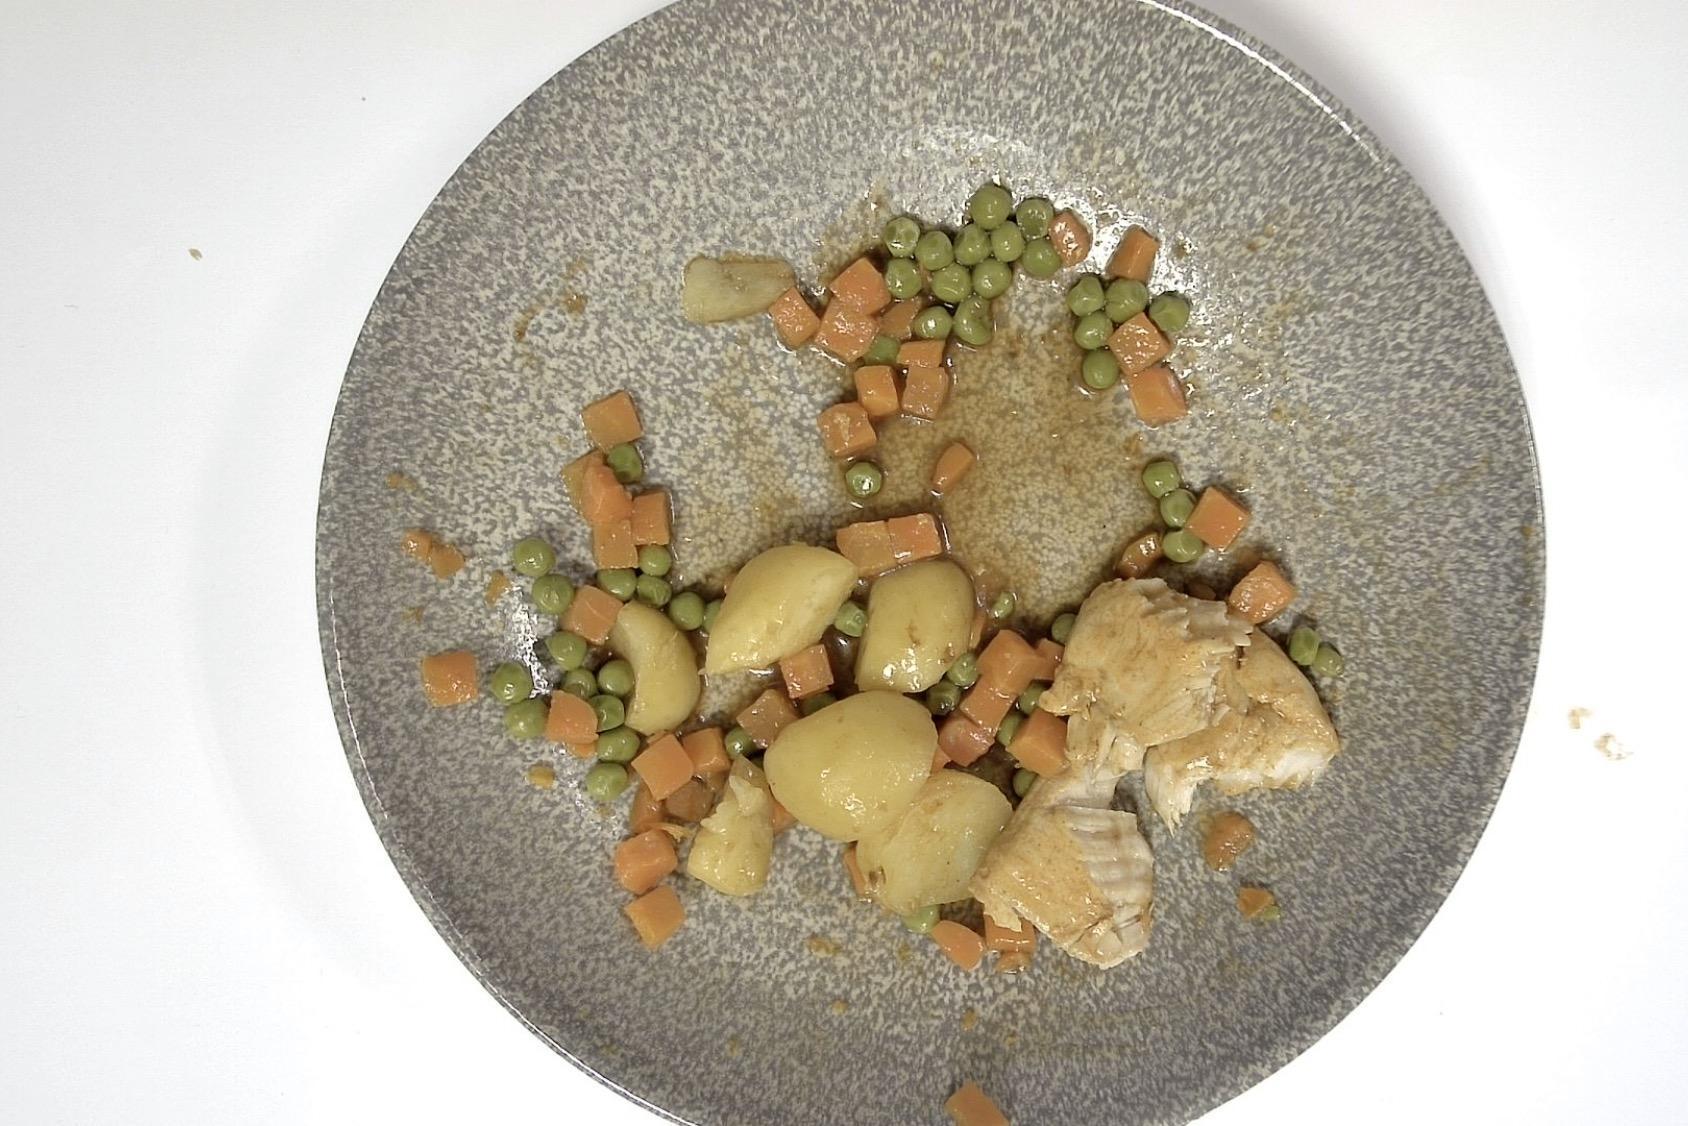
Dish: Hähnchen mit Kartoffeln , Erbsen Möhre und Braune Sauce
Portion size: Normale Portion
Ingredients: potatoes, peas, carrot, brown-sauce, chicken
Weight as served: 336 g
Energy as served: 234,940 kcal (983,980 kJ)
Fat: 4,603 g (saturated: 0,725 g)
Carbohydrates: 25,385 g (sugar: 8,252 g)
Protein: 20,962 g
Salt: 3,824 g
Weight after return: 166 g
Energy after return: 116,072 kcal